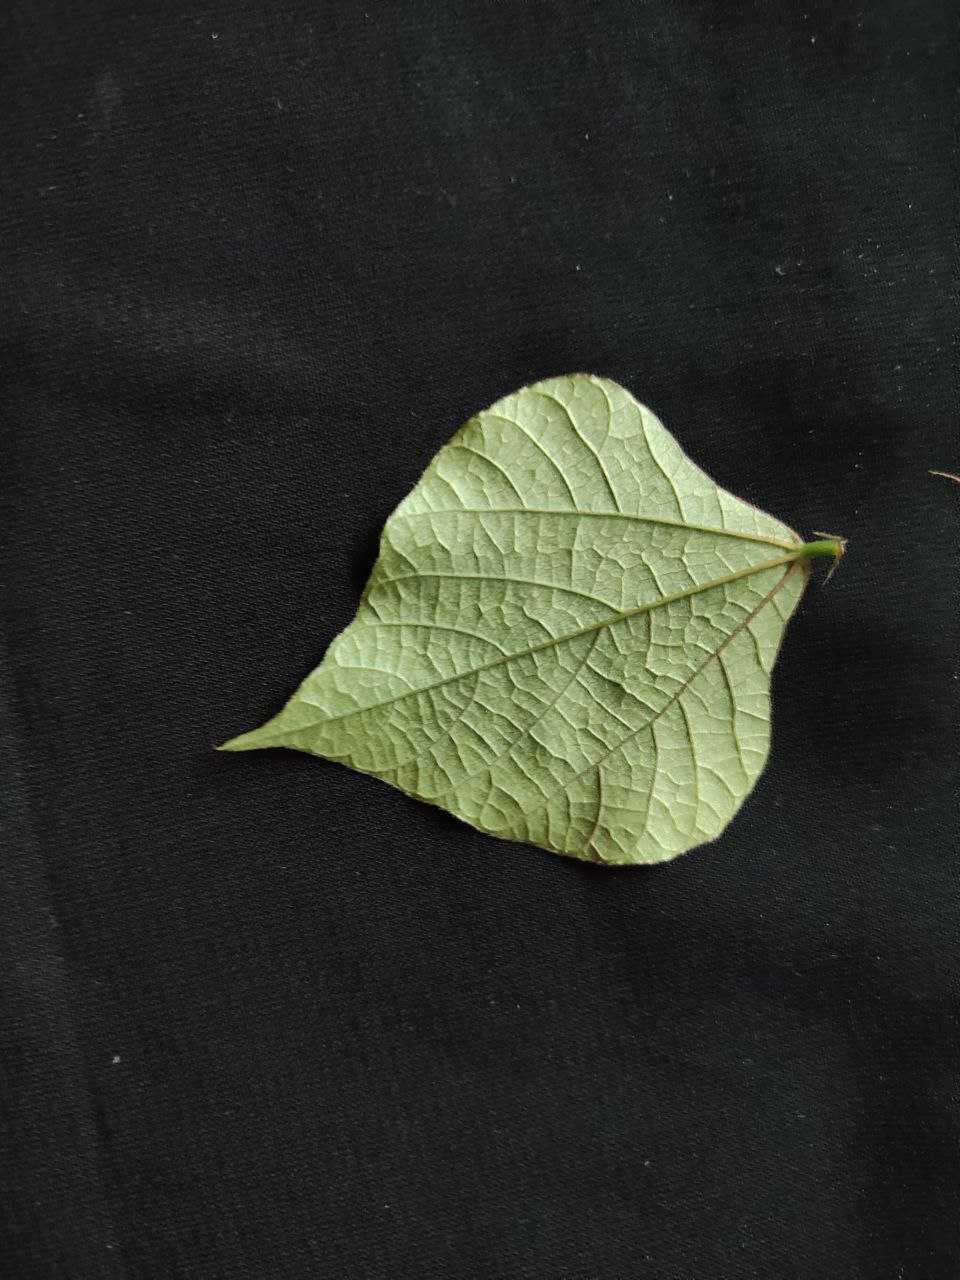
Crop: bean
Leaf condition: Fresh Leaf